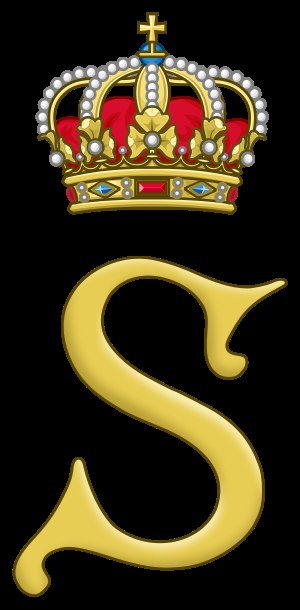
Belgiens senat
Senatets Emblem
Senatet er overhuset i Belgiens føderale parlament, som også omfatter Repræsentant-kammer, som er underhuset.